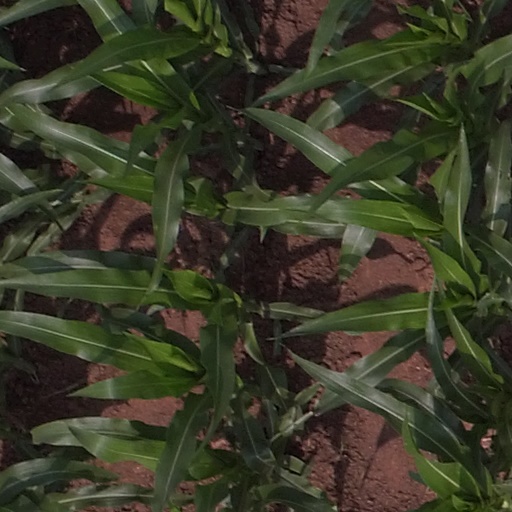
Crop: maize; corn